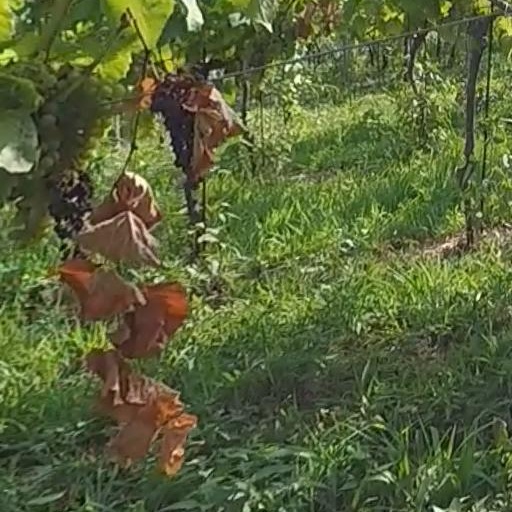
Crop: grape